Frequently Asked Questions About Time Travel

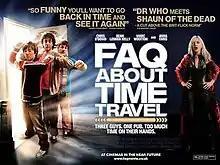
UK theatrical poster

Frequently Asked Questions About Time Travel (stylised as FAQ About Time Travel) is a 2009 science fiction comedy film directed by Gareth Carrivick from a script by Jamie Mathieson, starring Chris O'Dowd, Dean Lennox Kelly, Marc Wootton and Anna Faris.